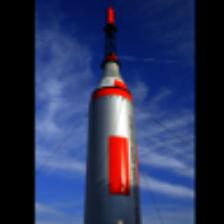
Label: NonHuman